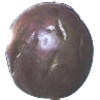
Label: passion_fruit